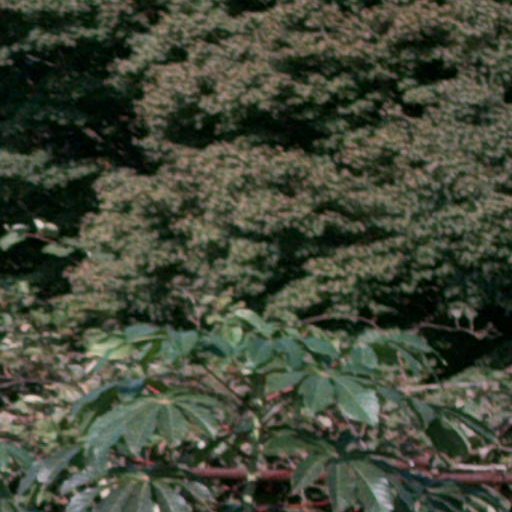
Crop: cassava